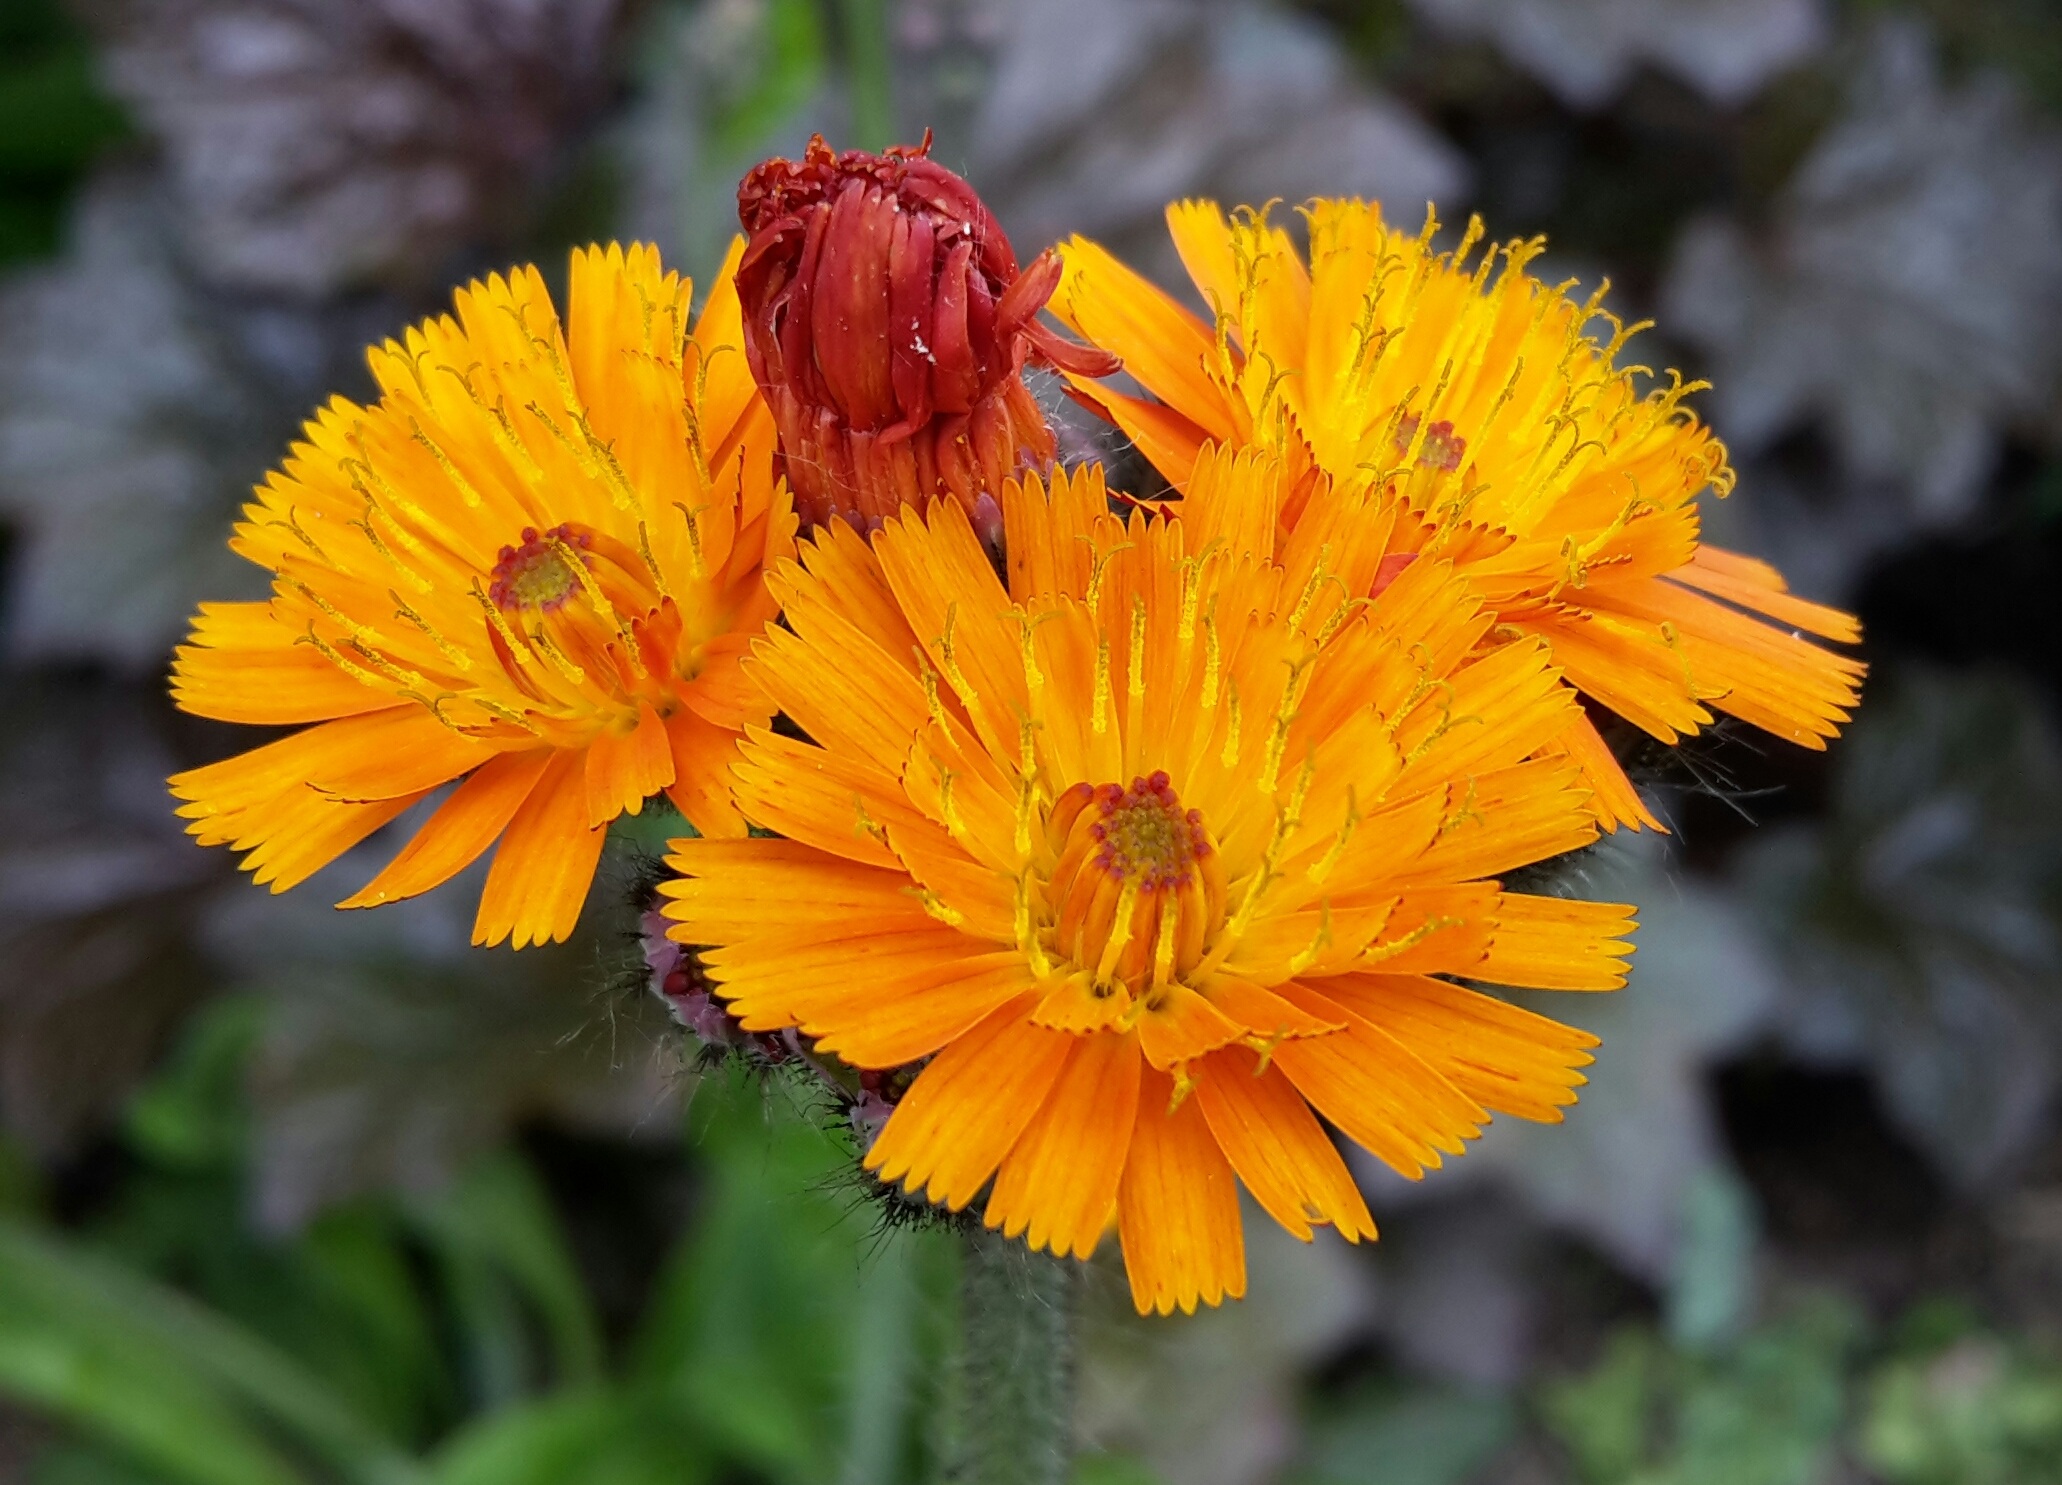
nature, plant, flower, petal, orange, herb, insect, botany, yellow, flora, fauna, wild flower, wildflower, flowers, petals, nectar, hawkweed, macro photography, flowering plant, calendula, red orange hawkweed, annual plant, land plant